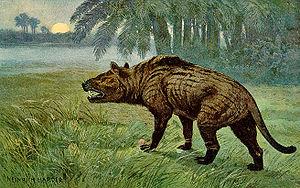
Cage of Eden est un shōnen manga de Yamada Yoshinobu. Il est pré-publié dans le magazine Weekly Shōnen Magazine par Kōdansha entre décembre 2008 et janvier 2013 au Japon. Il a été compilé en un total de vingt-et-un tomes. Il est édité par les éditions Soleil Productions en version française. L'histoire narre l'accident d'un avion de ligne, dans lequel une classe de collégiens rentrait de voyage, sur une île déserte et inconnue peuplée de créatures préhistoriques, ainsi que de la survie des survivants du crash pour quitter l'île.
L’Oligocène est une époque géologique qui s’étend de 33,9 ± 0,1 à 23,03 ± 0,05 millions d'années. Elle suit l’Éocène et précède le Miocène. C’est la troisième époque de l’ère Cénozoïque et aussi la troisième du Paléogène.
Les Hyaenodontidae forment une famille éteinte de mammifères placentaires carnivores ; ils sont rattachés à l'ordre des Creodonta. Ils ont vécu du Paléocène au Miocène, tout d'abord en Afrique, avant de coloniser l'Europe et l'Asie et enfin l'Amérique du Nord.